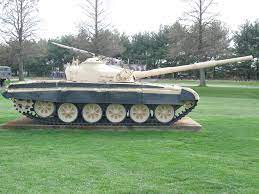
Label: Tank